Eleanor Piggott

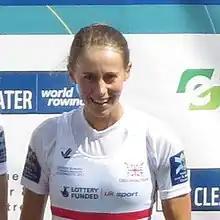

Eleanor "Ellie" Piggott (born 16 May 1991) is an English rower, who won a gold medal as part of the Great Britain rowing squad at the 2016 World Rowing Championships, in the Women's Quad sculls event.